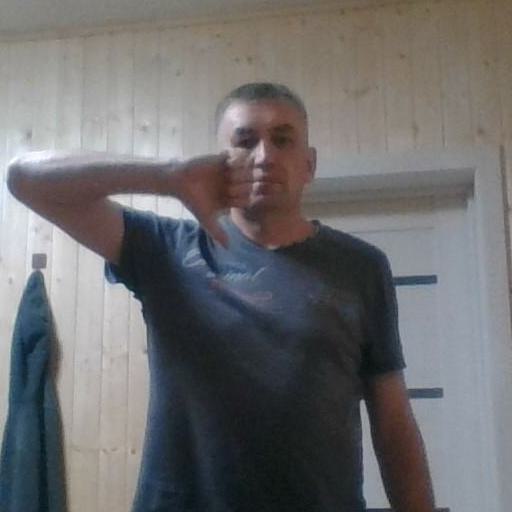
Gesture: dislike